FiscalNote

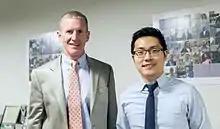
FiscalNote founder (Timothy Hwang) pictured with board member (Stanley McChrystal)

FiscalNote's board includes General Stanley A. McChrystal, Glenn Hubbard, Alec Ross (author), former Obama White House cabinet secretary and former Deputy Secretary of Labor Chris Lu, Congressman Mike Ferguson, Congressman Glenn Nye, and former publisher of the "Washington Post" Katharine Weymouth. FiscalNote also added Jayson Kim, General Partner of Legendary Ventures, and Mitch Shue, the former Chief Technology Officer of Morningstar, to their advisory board in 2021.